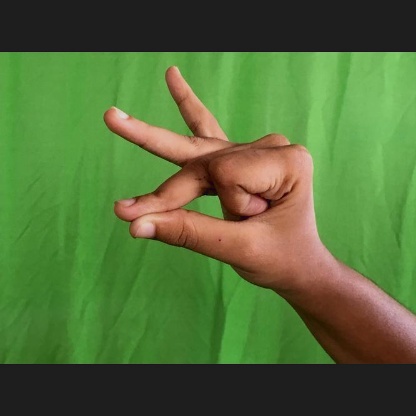
Mudra: Bramaram